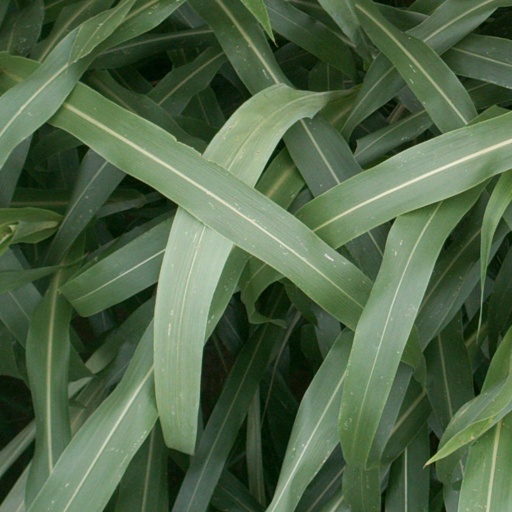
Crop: sorghum